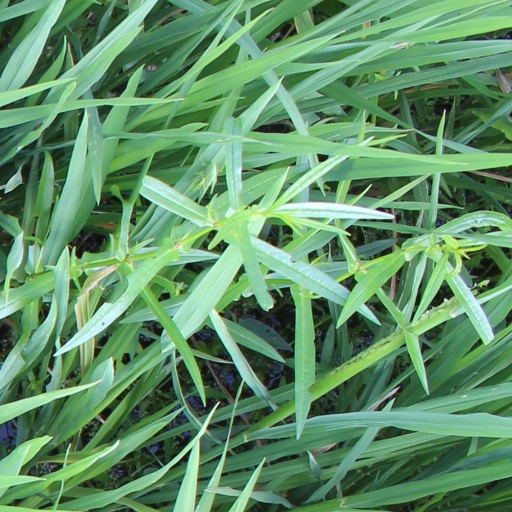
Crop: rice